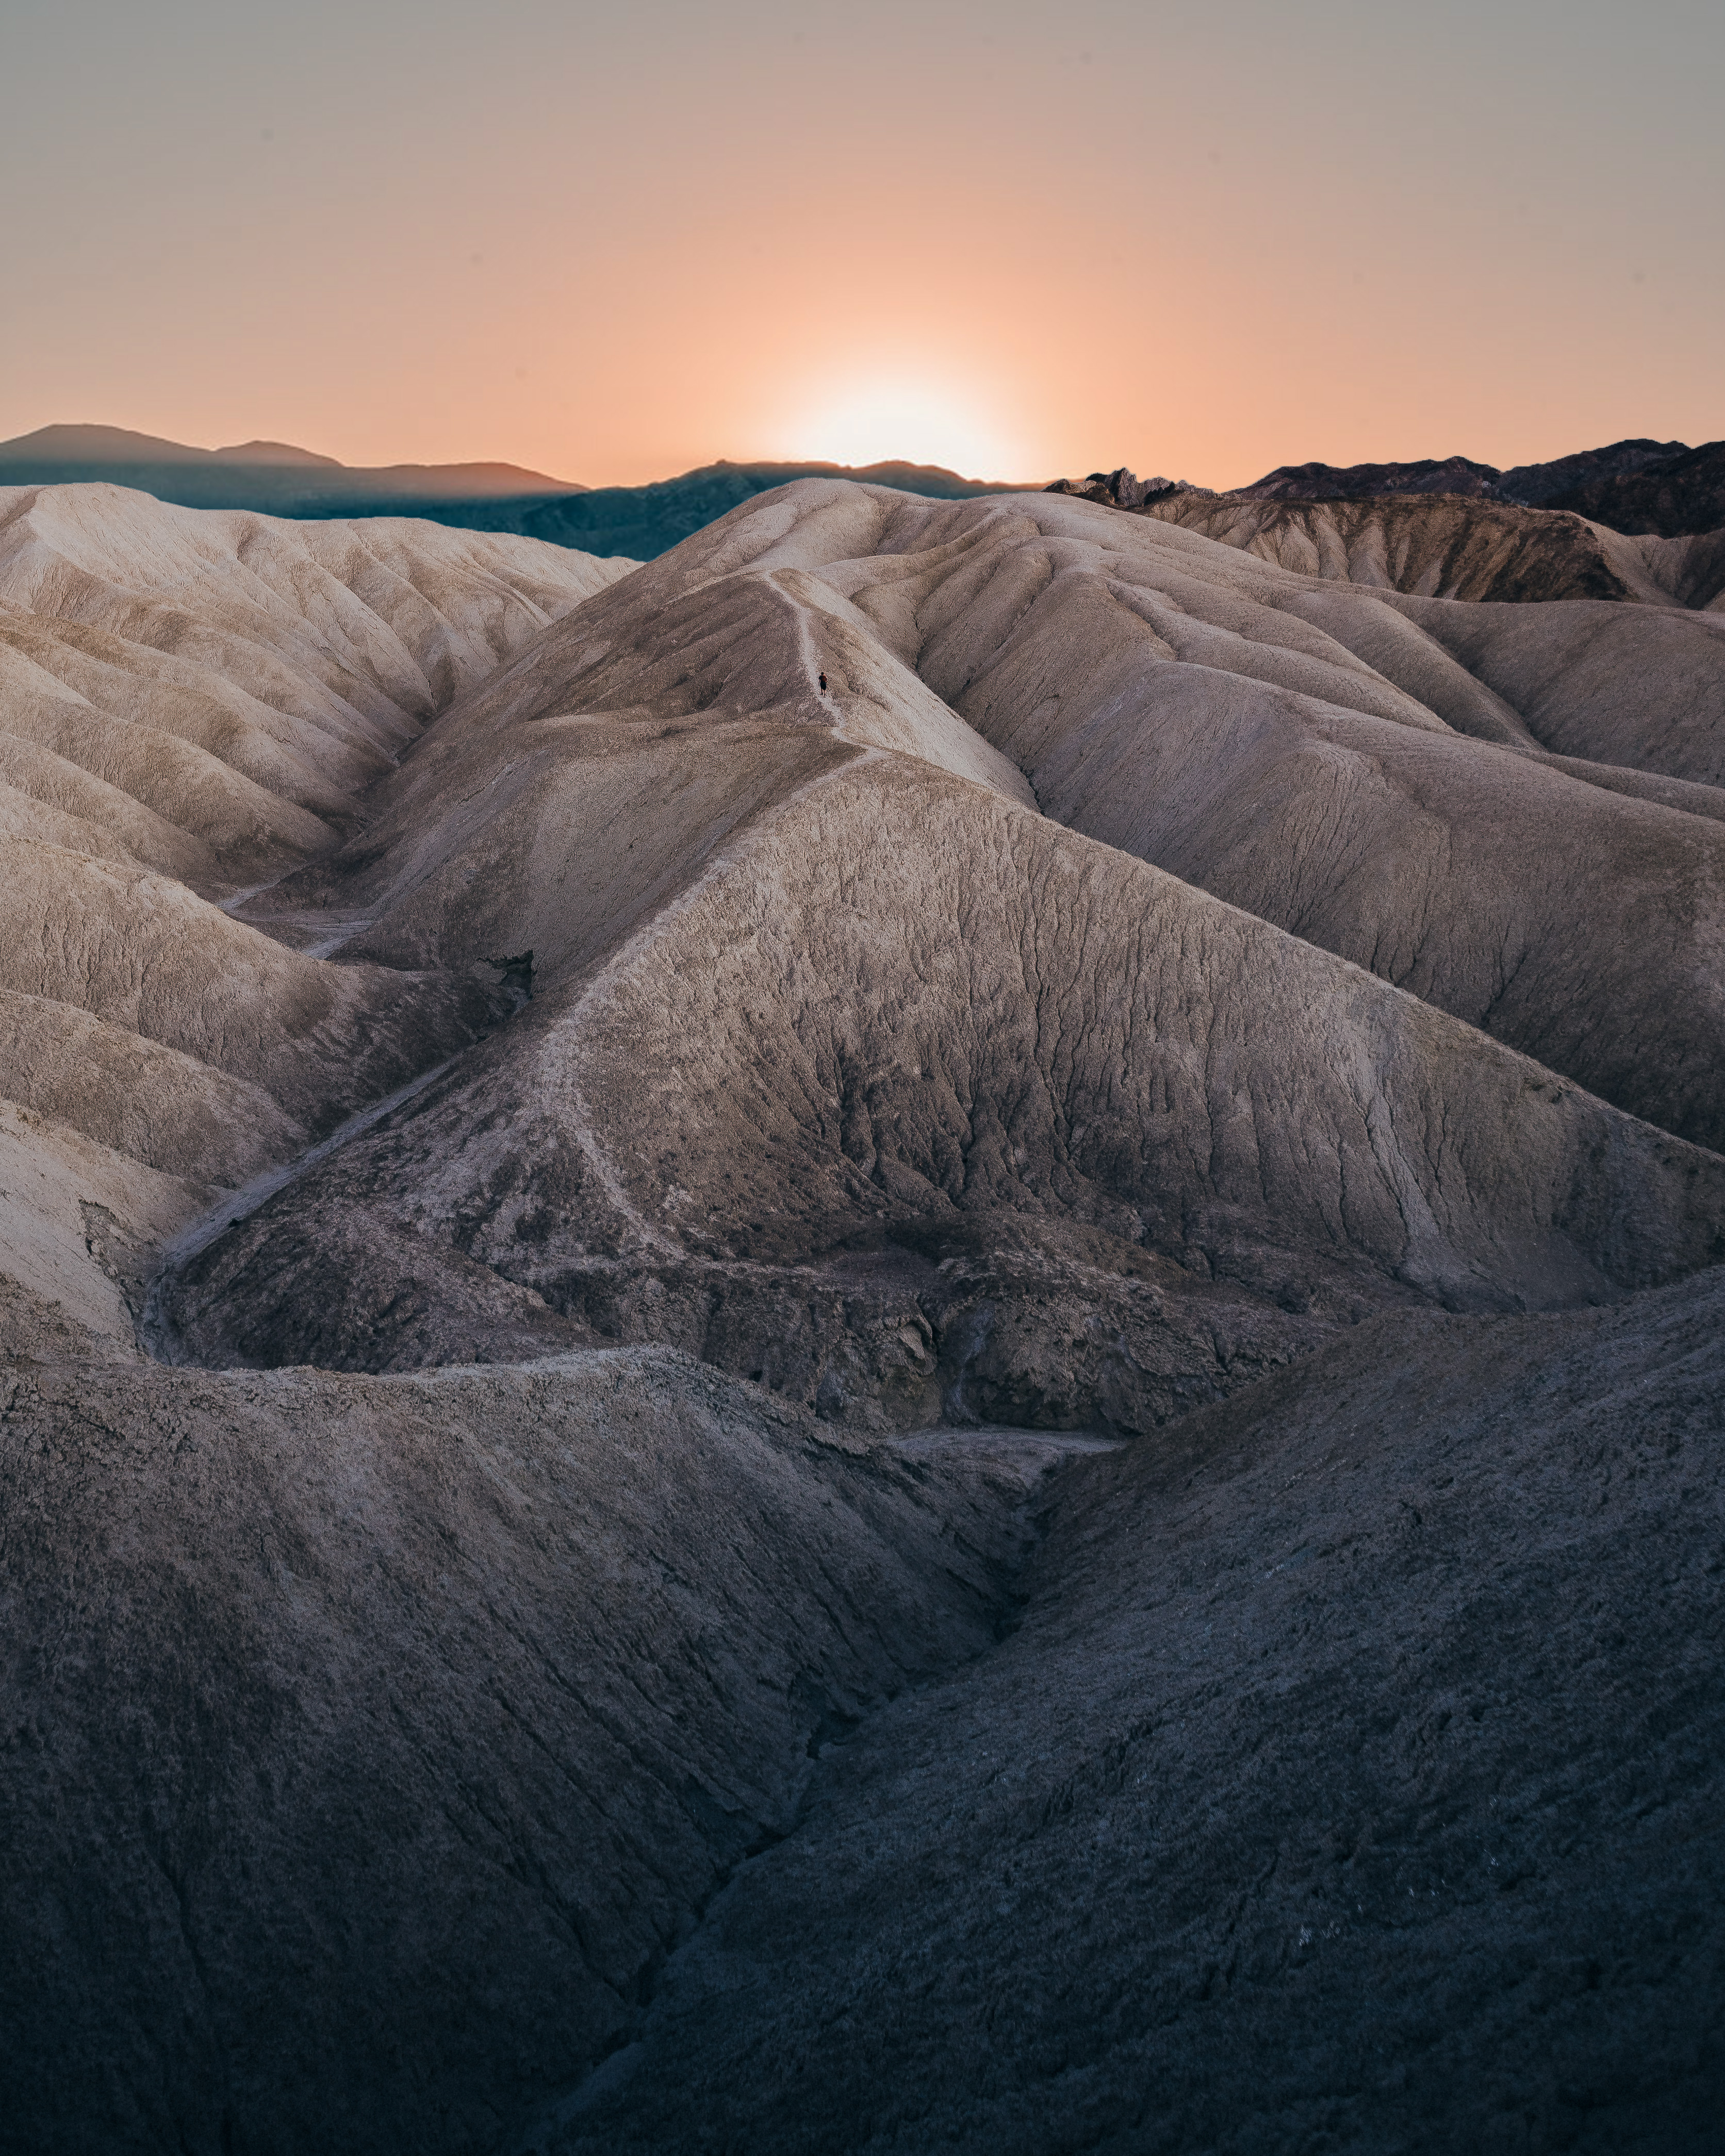
badlands, sky, geology, landscape, hill, mountain, horizon, photography, sunlight, sand, cloud, national park, formation, rock